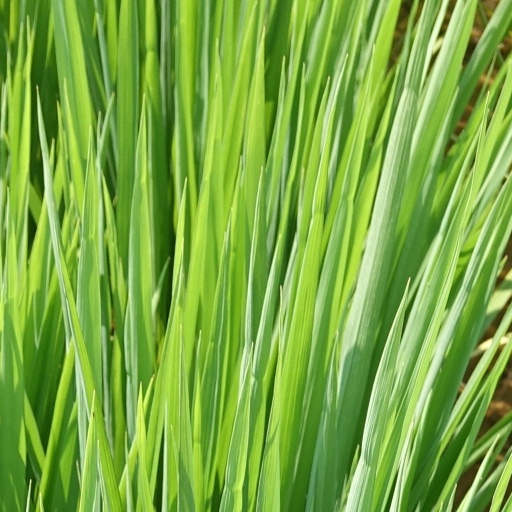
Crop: rice